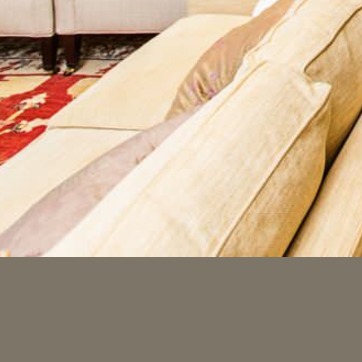
Material: fabric